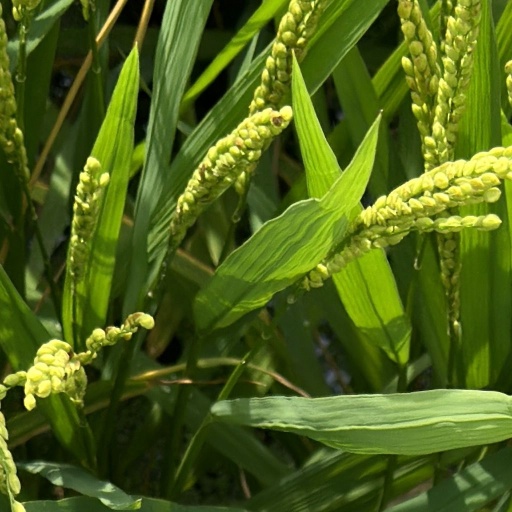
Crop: rice